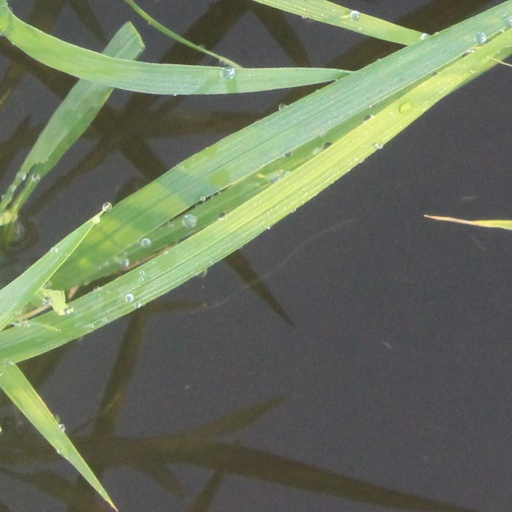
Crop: rice